Fire Station No. 5 (Knoxville, Tennessee)

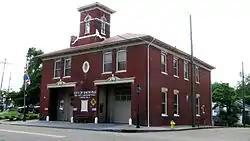

The Mechanicsville Fire Station Number 5 is the oldest active fire station in Knoxville, Tennessee. Opened on May 23, 1909, it has served the Mechanicsville community of Knoxville almost continuously since. The fire station was the last in Knoxville to be built specifically for horse-drawn fire apparatus.